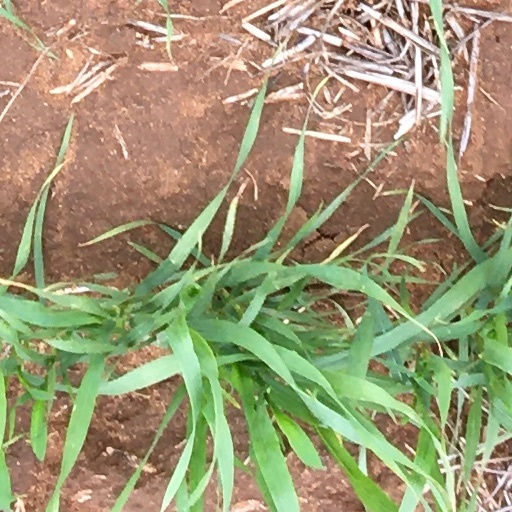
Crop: wheat